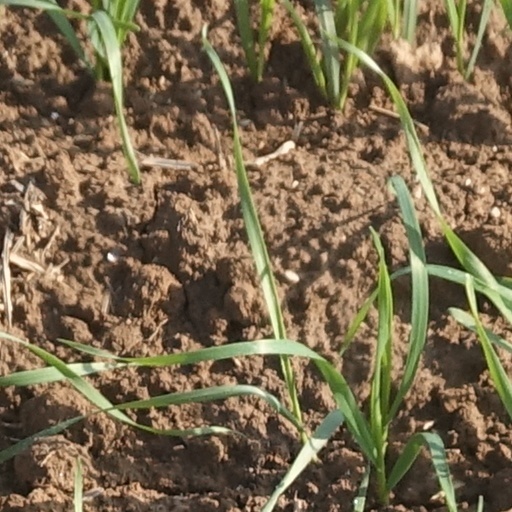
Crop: wheat